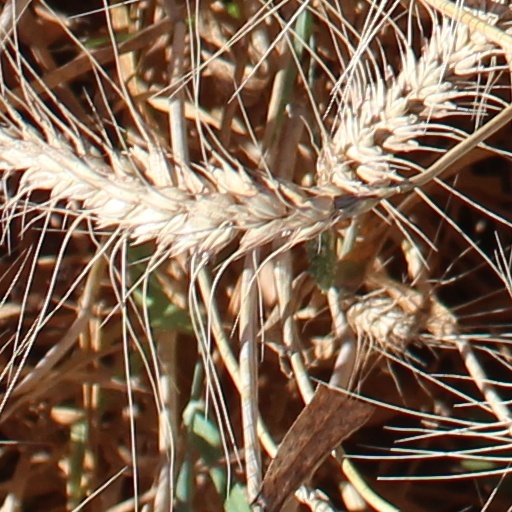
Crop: wheat